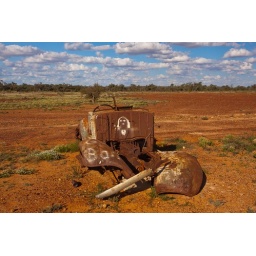
Abandoned 1935 International motor car once used by a fencing contractor in Paroo Darling National Park, White Cliffs